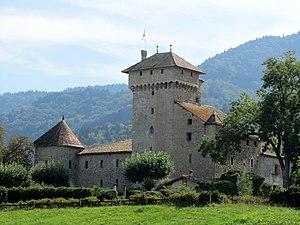
Vue sur le parc du château d'Avully, situé à Brenthonne (Haute-Savoie)
Cet article recense les monuments historiques de la Haute-Savoie, en France.
Le château d'Avully est une ancienne maison forte, du XIVᵉ siècle, chef-lieu de la seigneurie d'Avully, située sur la commune de Brenthonne dans le département de la Haute-Savoie, en région Auvergne-Rhône-Alpes.